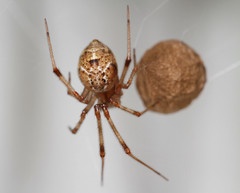
Species: Parasteatoda_tepidariorum